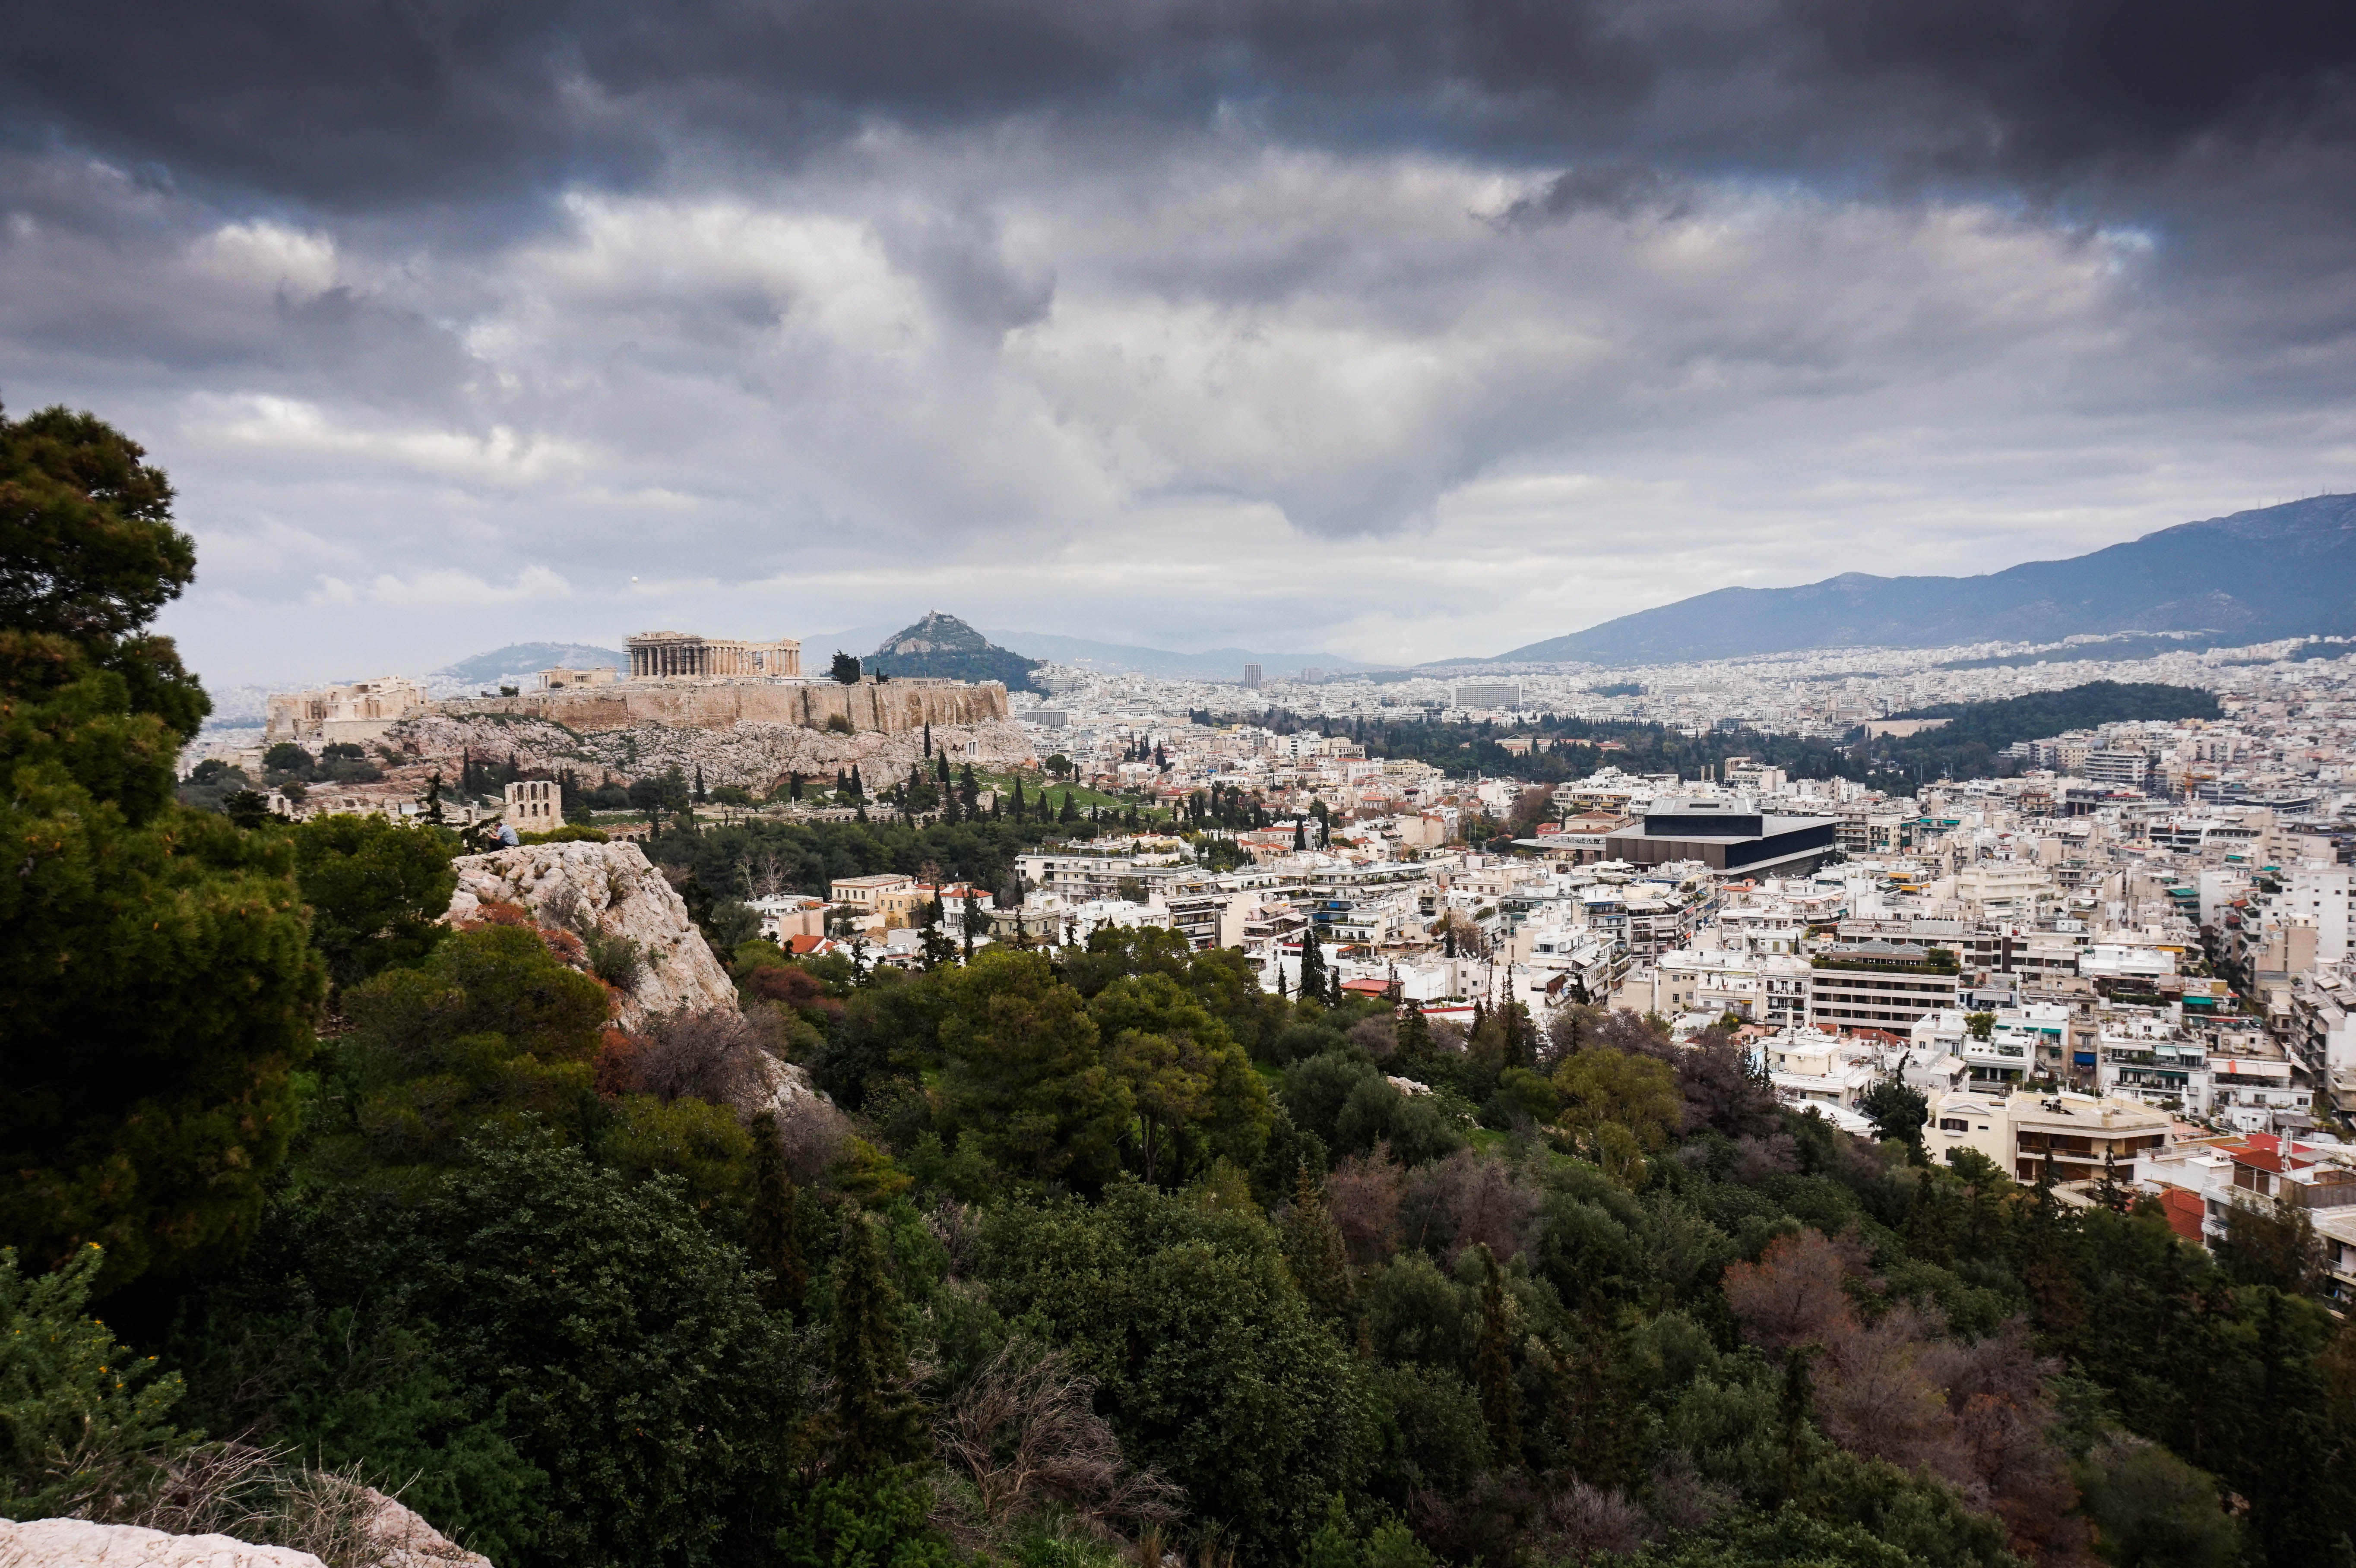
sky, town, mountain village, human settlement, village, urban area, hill station, city, cloud, residential area, hill, suburb, photography, mountain, tourism, landscape, building